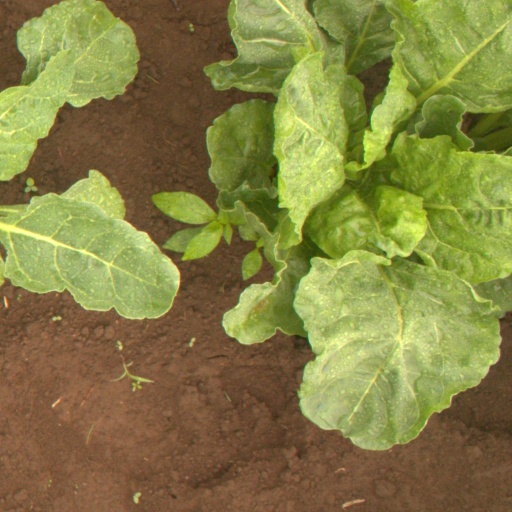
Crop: sugar beet